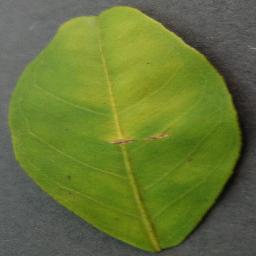
Label: Orange___Haunglongbing_(Citrus_greening)